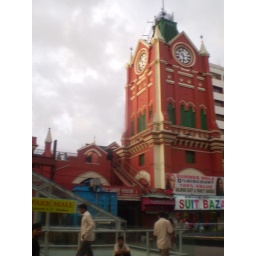
clock tower outside the New Market in Kolkata